Sky position (RA, Dec in degrees): 130.346, 5.653
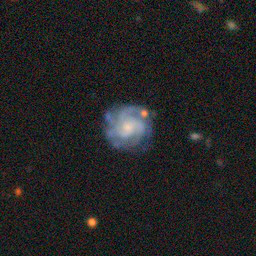
Galaxy morphology: Unbarred Tight Spiral Galaxies